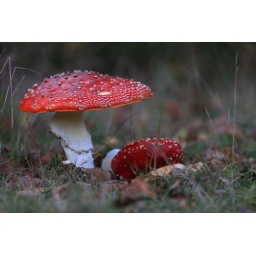
Some Fly Agaric I spotted in a local field close by Silver Birch trees.